Pequot War

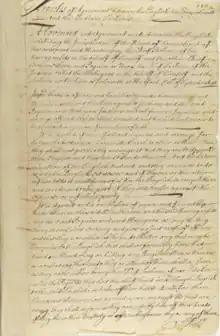
A 1743 copy of the Treaty of Hartford of 1638, which sought to eradicate the Pequot cultural identity by prohibiting the Pequots from returning to their lands, speaking their tribal language, or referring to themselves as Pequots.

In September, the Mohegans and Narragansetts met at the General Court of Connecticut and agreed on the disposition of the Pequot survivors. The agreement, known as the first Treaty of Hartford, was signed on September 21, 1638. About 200 Pequots survived the war; they finally gave up and submitted themselves under the authority of the "sachem" of the Mohegans or Narragansetts.